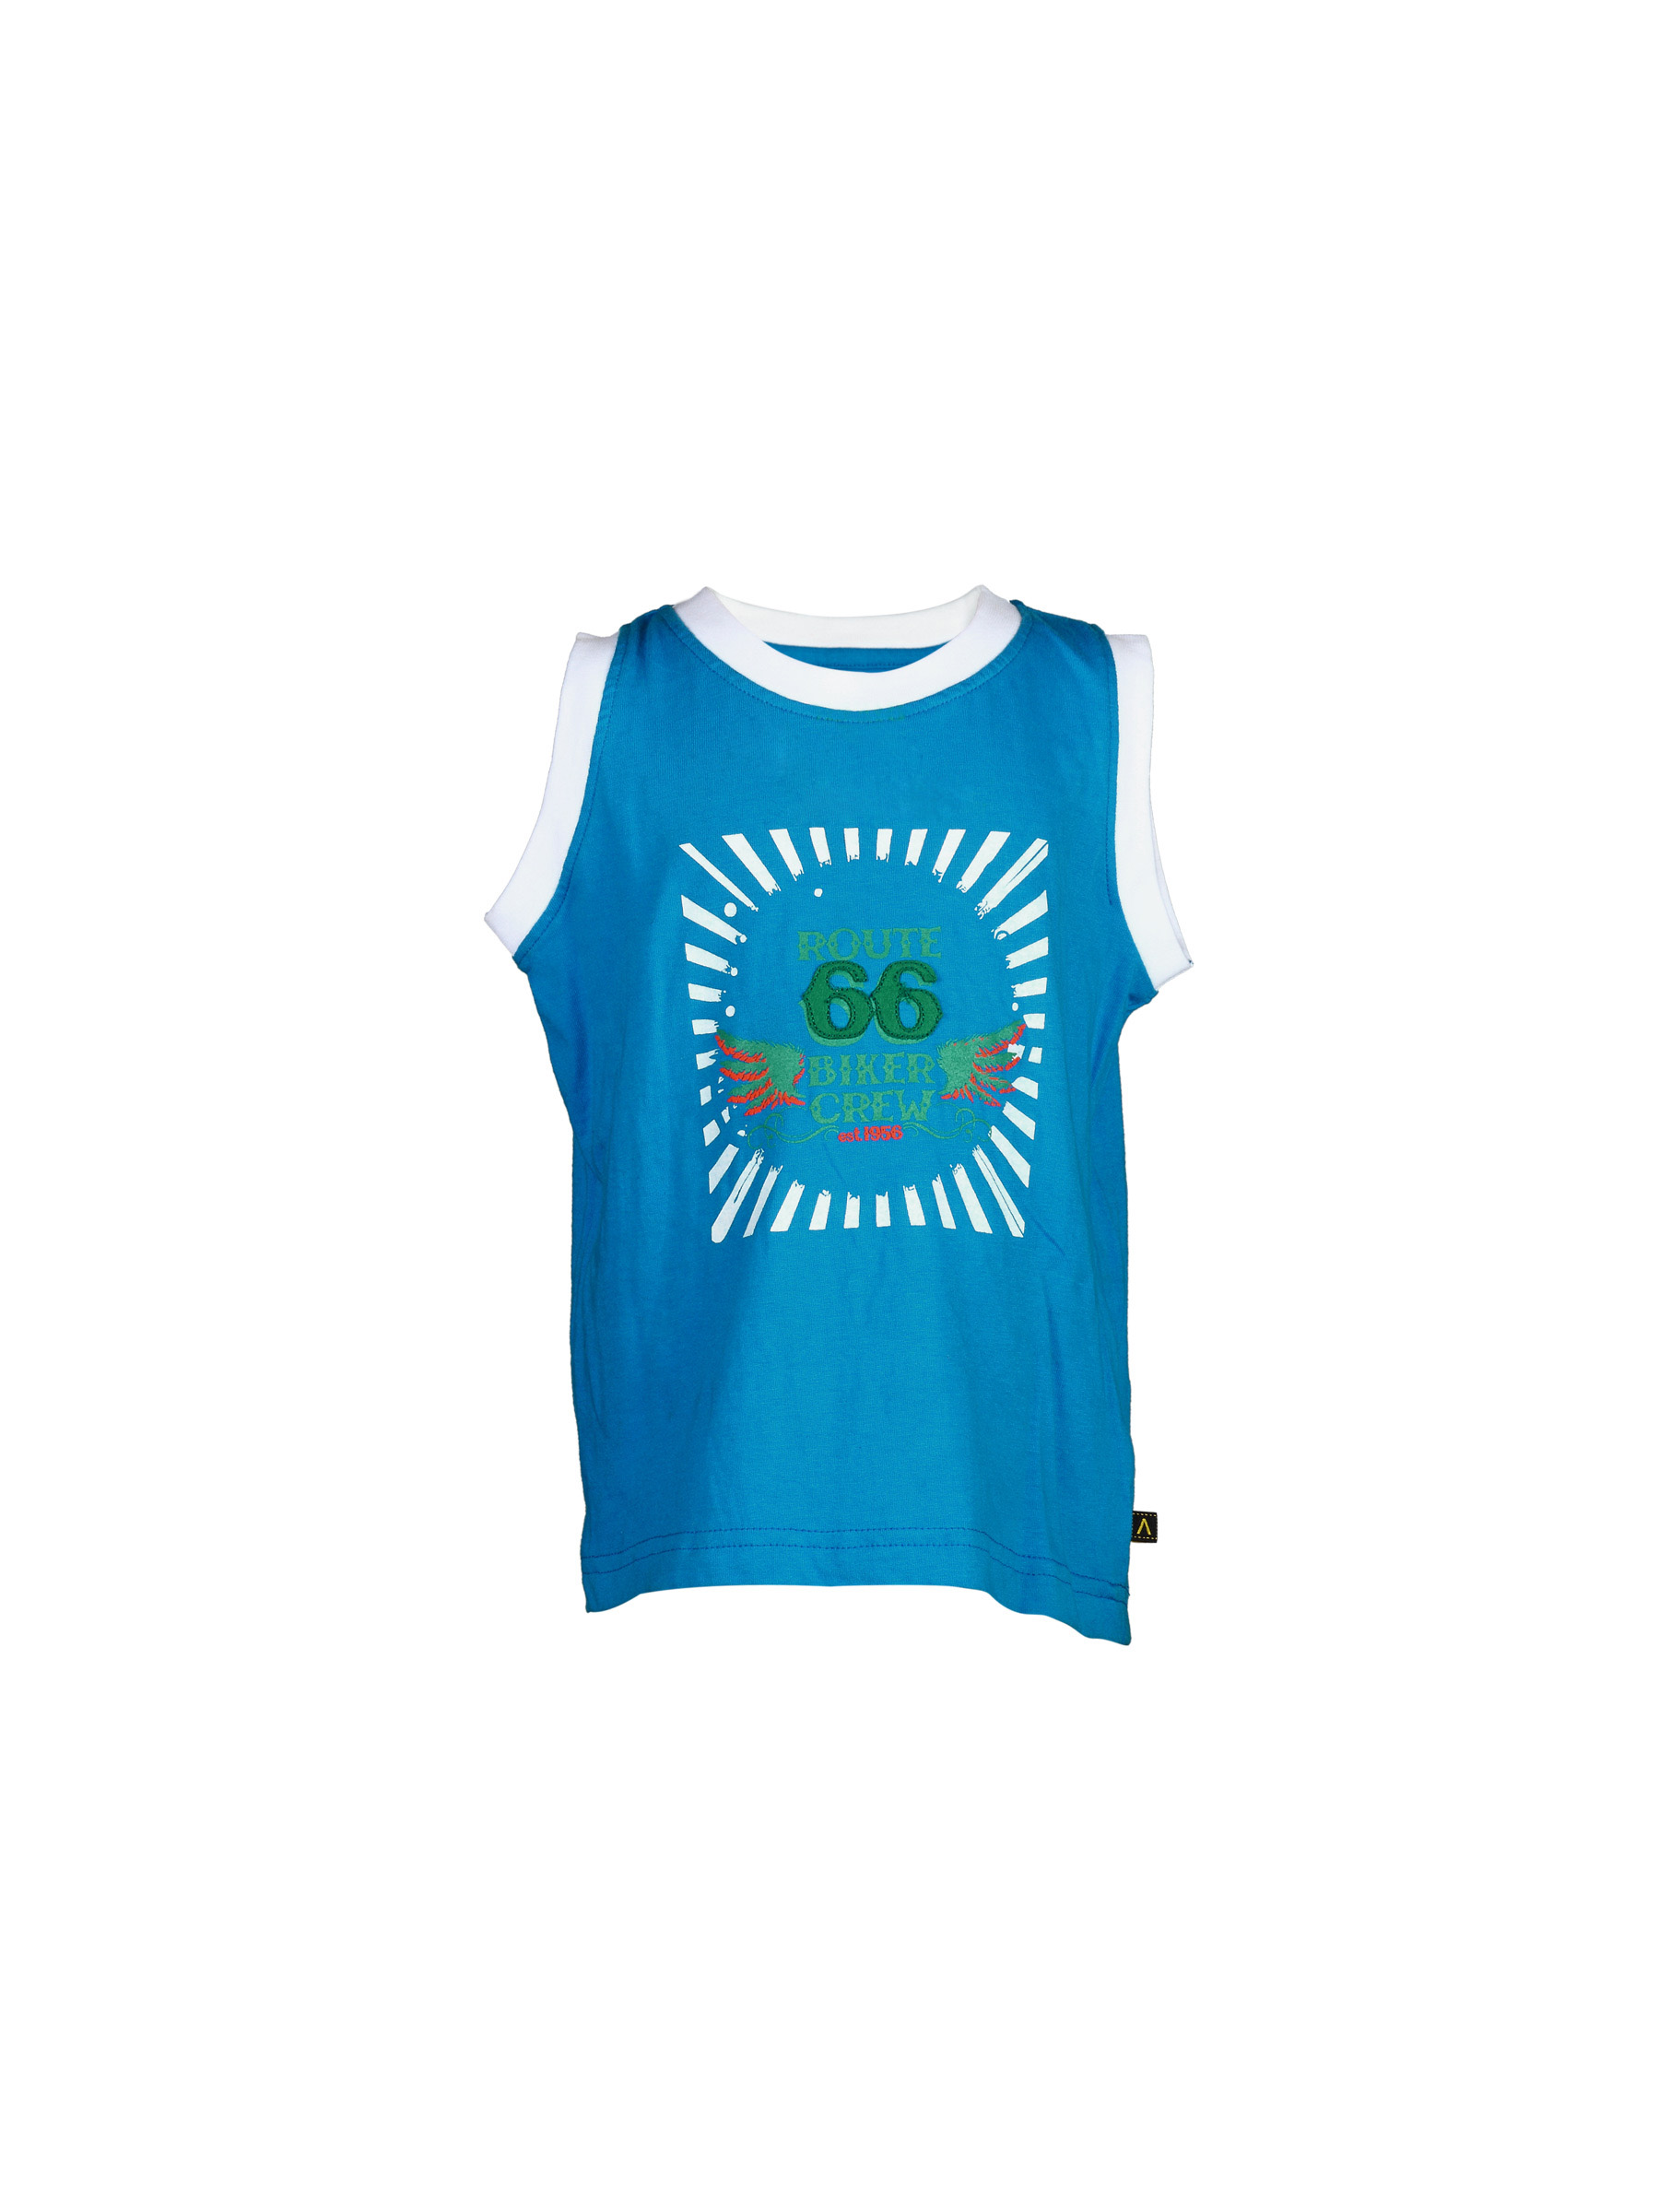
Doodle Boy's Route 66 Biker Blue Kidswear
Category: Apparel / Topwear / Tshirts
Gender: Boys
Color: Blue
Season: Fall 2011
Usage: Casual